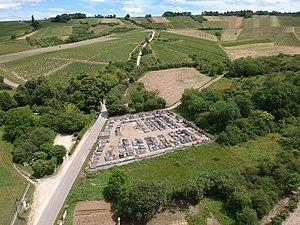
Cimetière d'Irancy (Yonne) depuis un drone.
Irancy est une commune française située dans le département de l'Yonne en région Bourgogne-Franche-Comté.